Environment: real
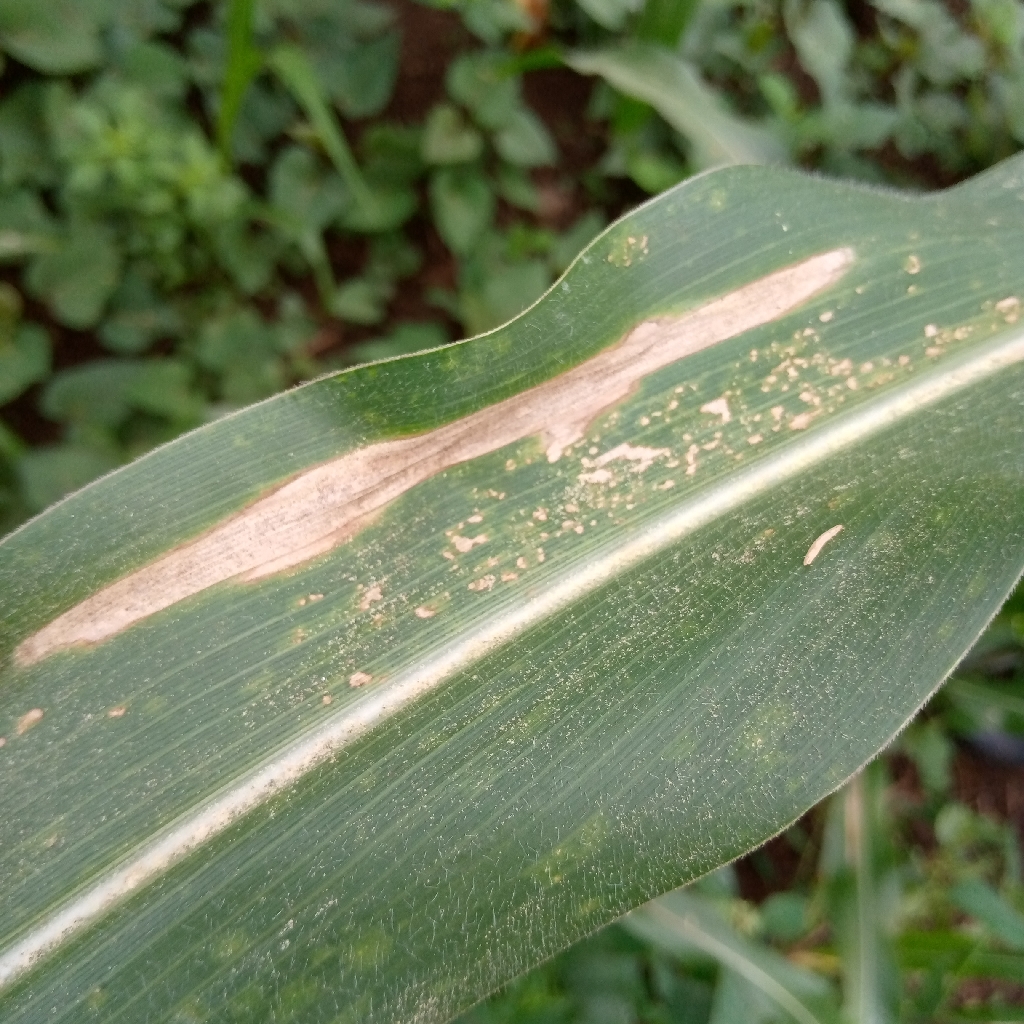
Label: northern_corn_leaf_blight